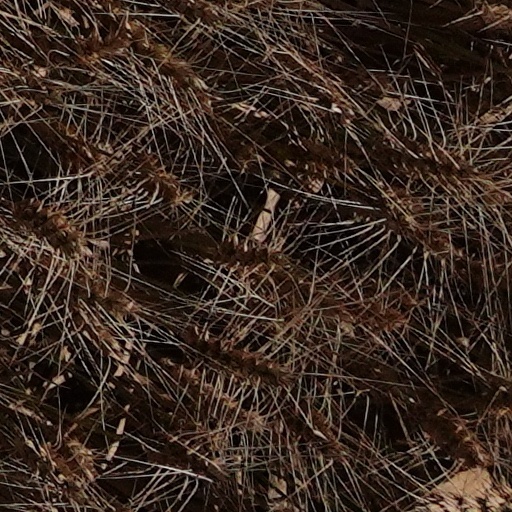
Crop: wheat